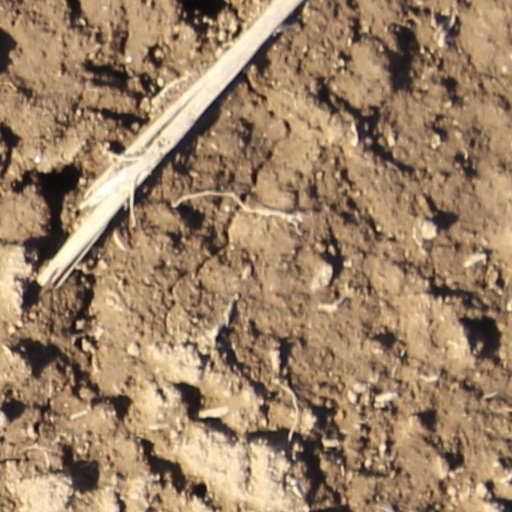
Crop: wheat